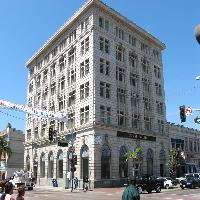
Weather: sun or clear